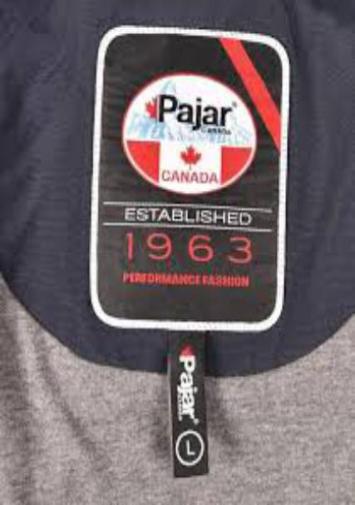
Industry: Clothes